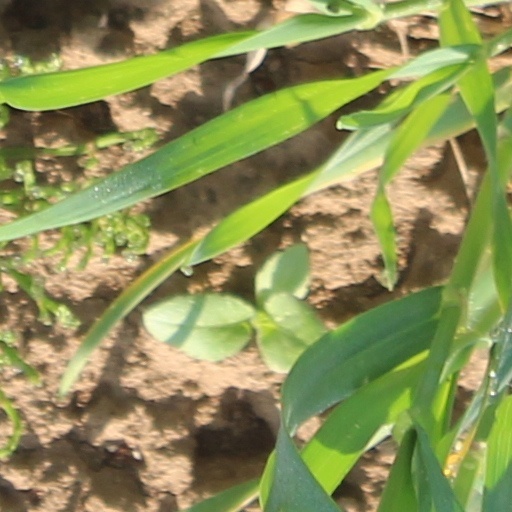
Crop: wheat